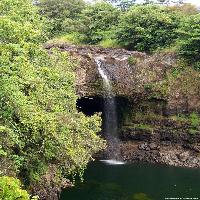
Weather: sun or clear